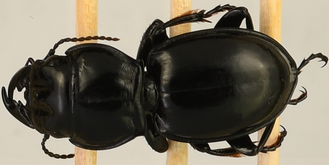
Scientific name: Pasimachus californicus
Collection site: Konza Prairie Biological Station NEON (KONZ), plot KONZ_002